West of Cheyenne (1938 film)

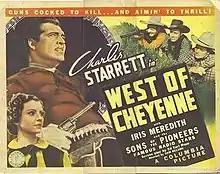

West of Cheyenne is a 1938 American Western film directed by Sam Nelson and starring Charles Starrett, Iris Meredith and Bob Nolan.